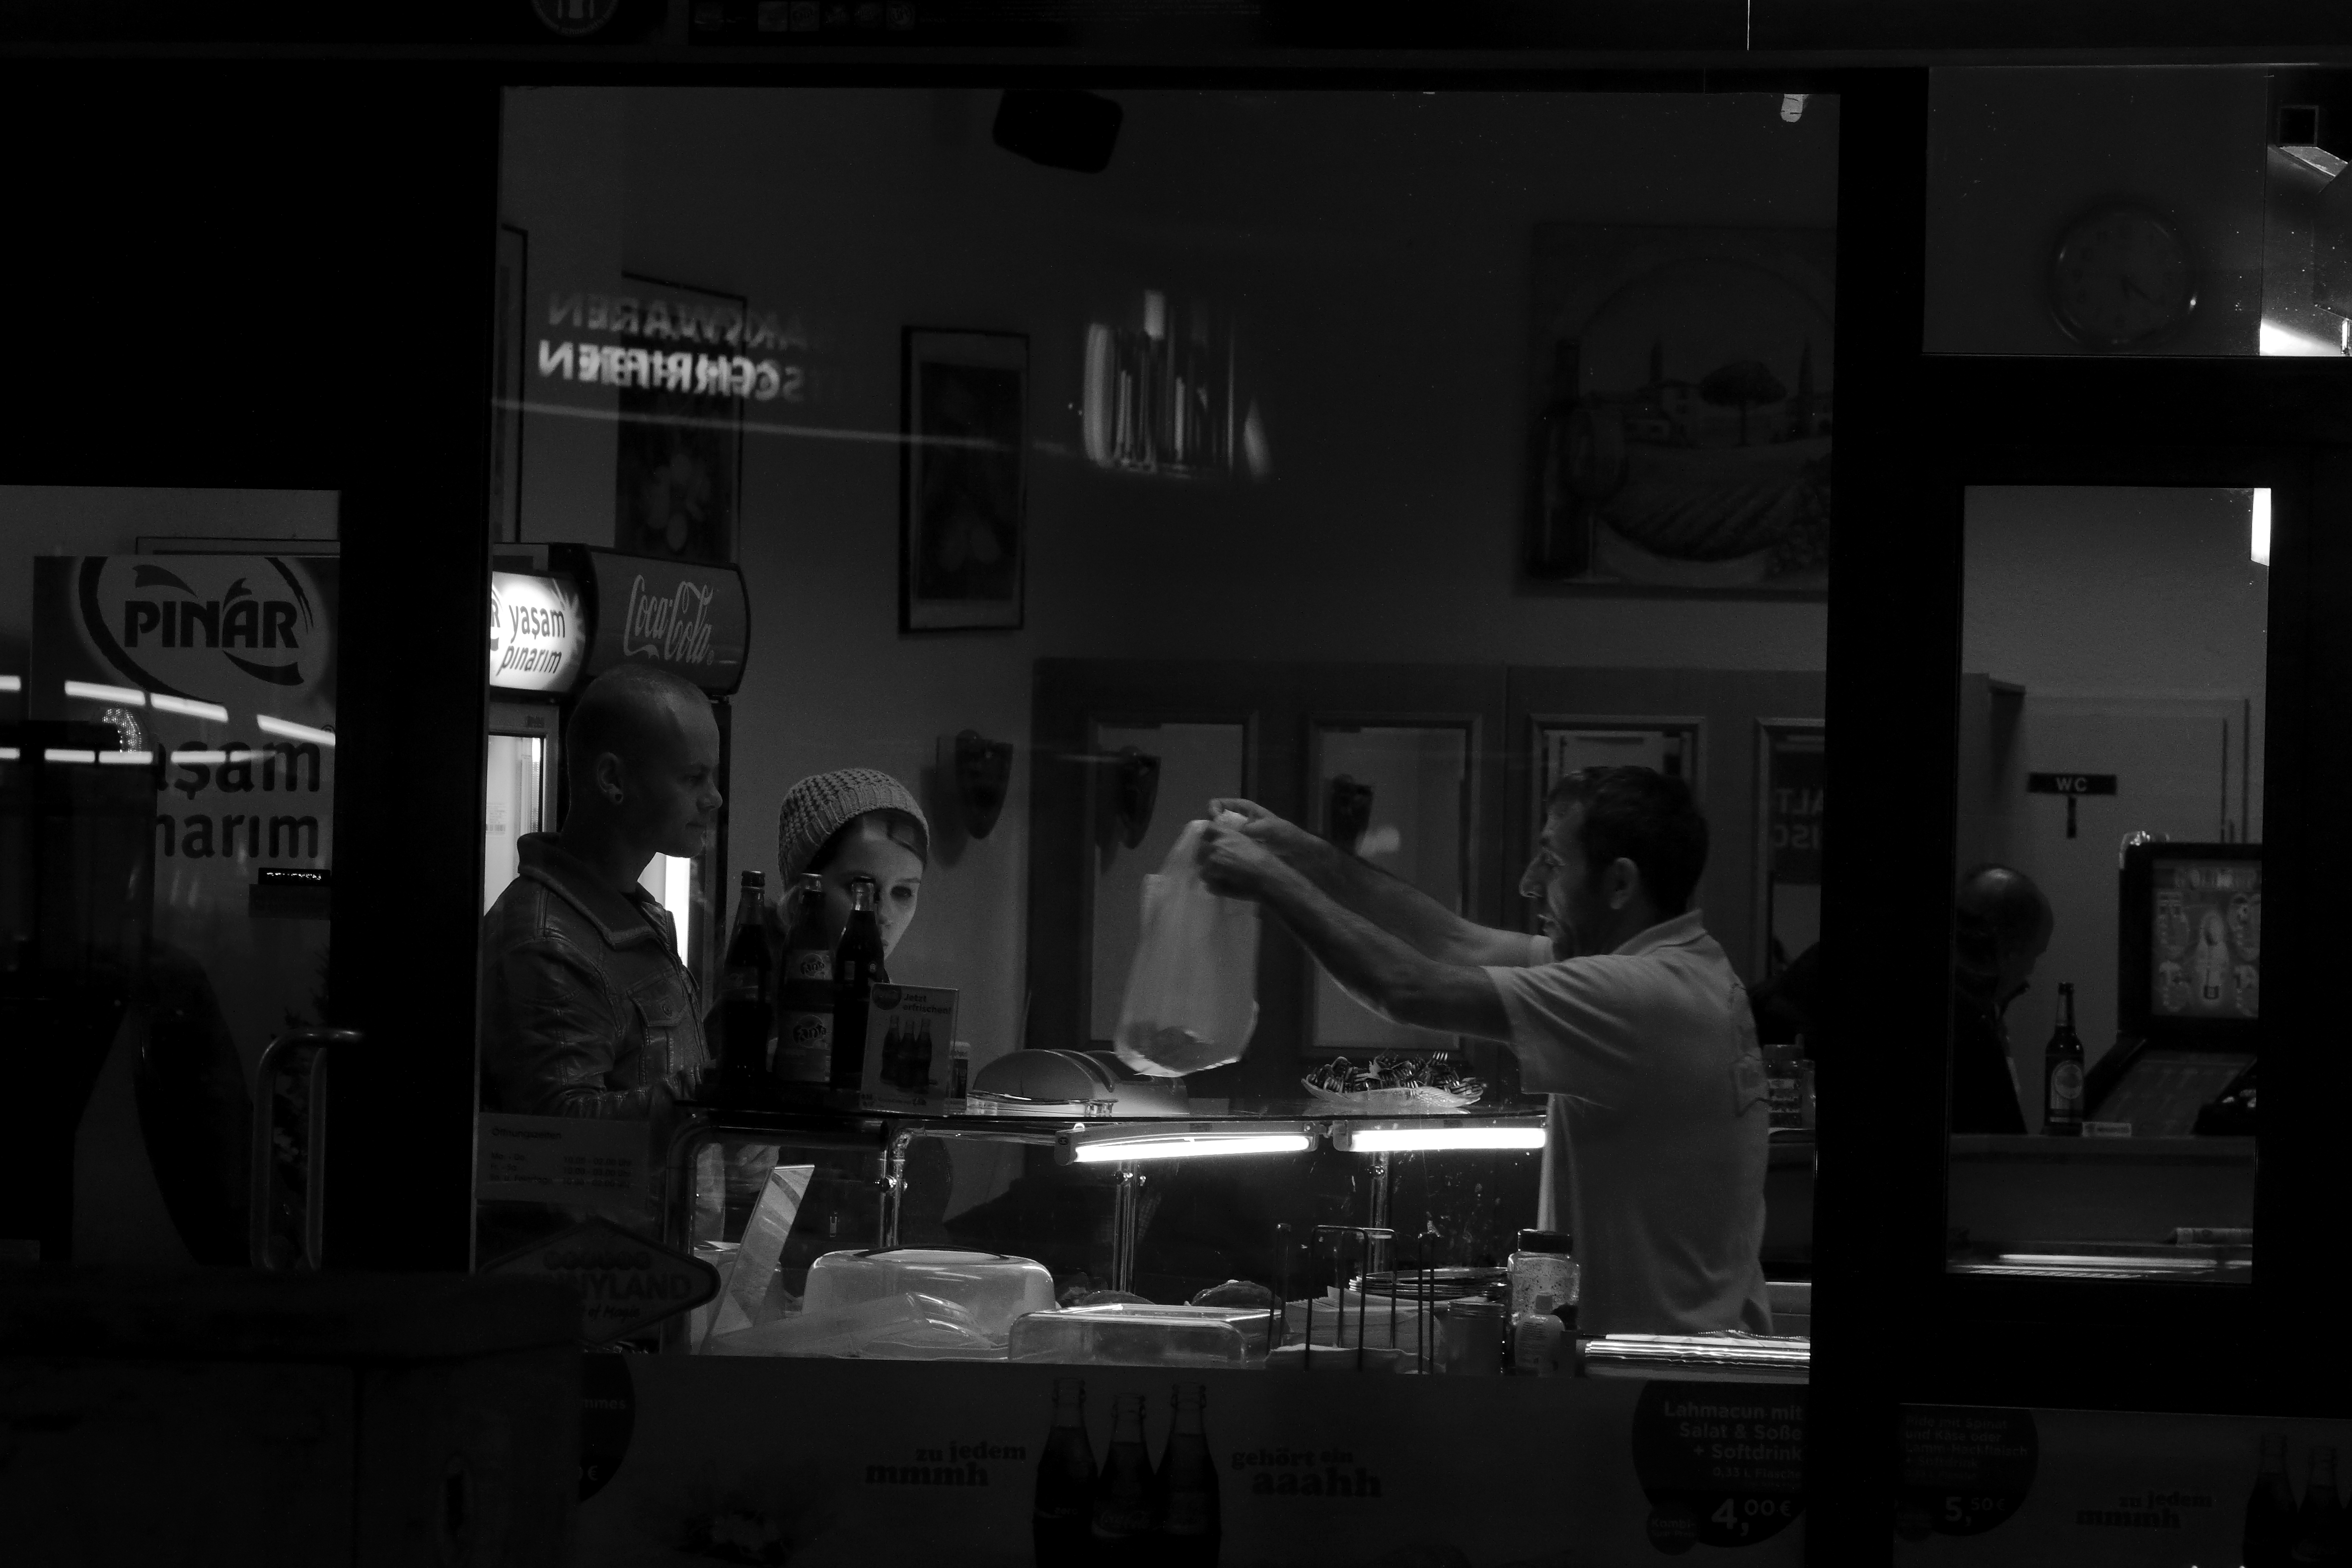
black and white, people, white, night, diner, darkness, black, monochrome, bw, blackandwhite, blackwhite, stage, photograph, germany, alemania, allemagne, sw, schwarzweiss, schwarzweis, badenwrttemberg, streetscene, germania, leute, strassenszene, mannheim, kurpfalz, badenwurtemberg, schwarzweissfotografie, publicplace, ffentlicherplatz, streetphotograhpy, schwarzweisfotografie, dner, kebab, schnellimbiss, monochrome photography, film noir